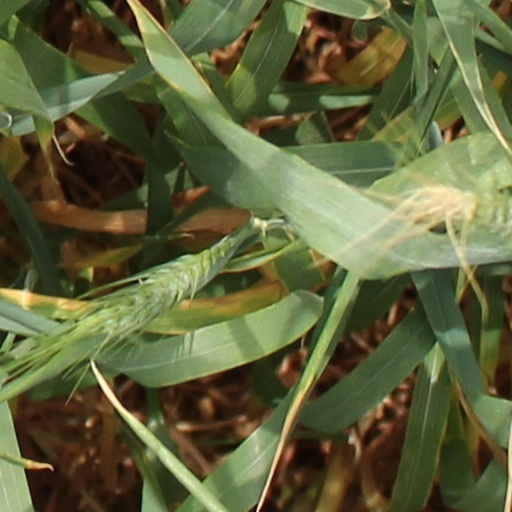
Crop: wheat